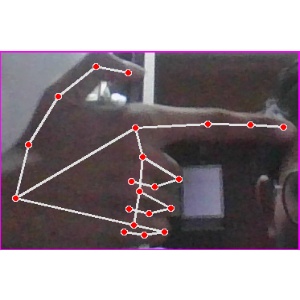
अक्षर: ब